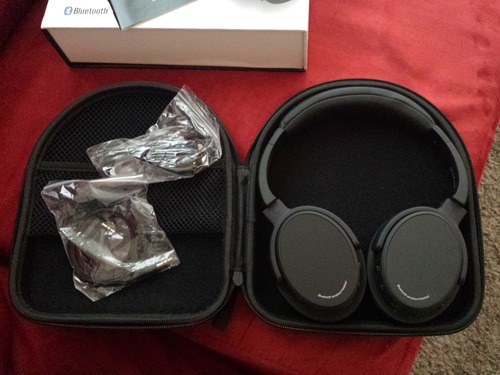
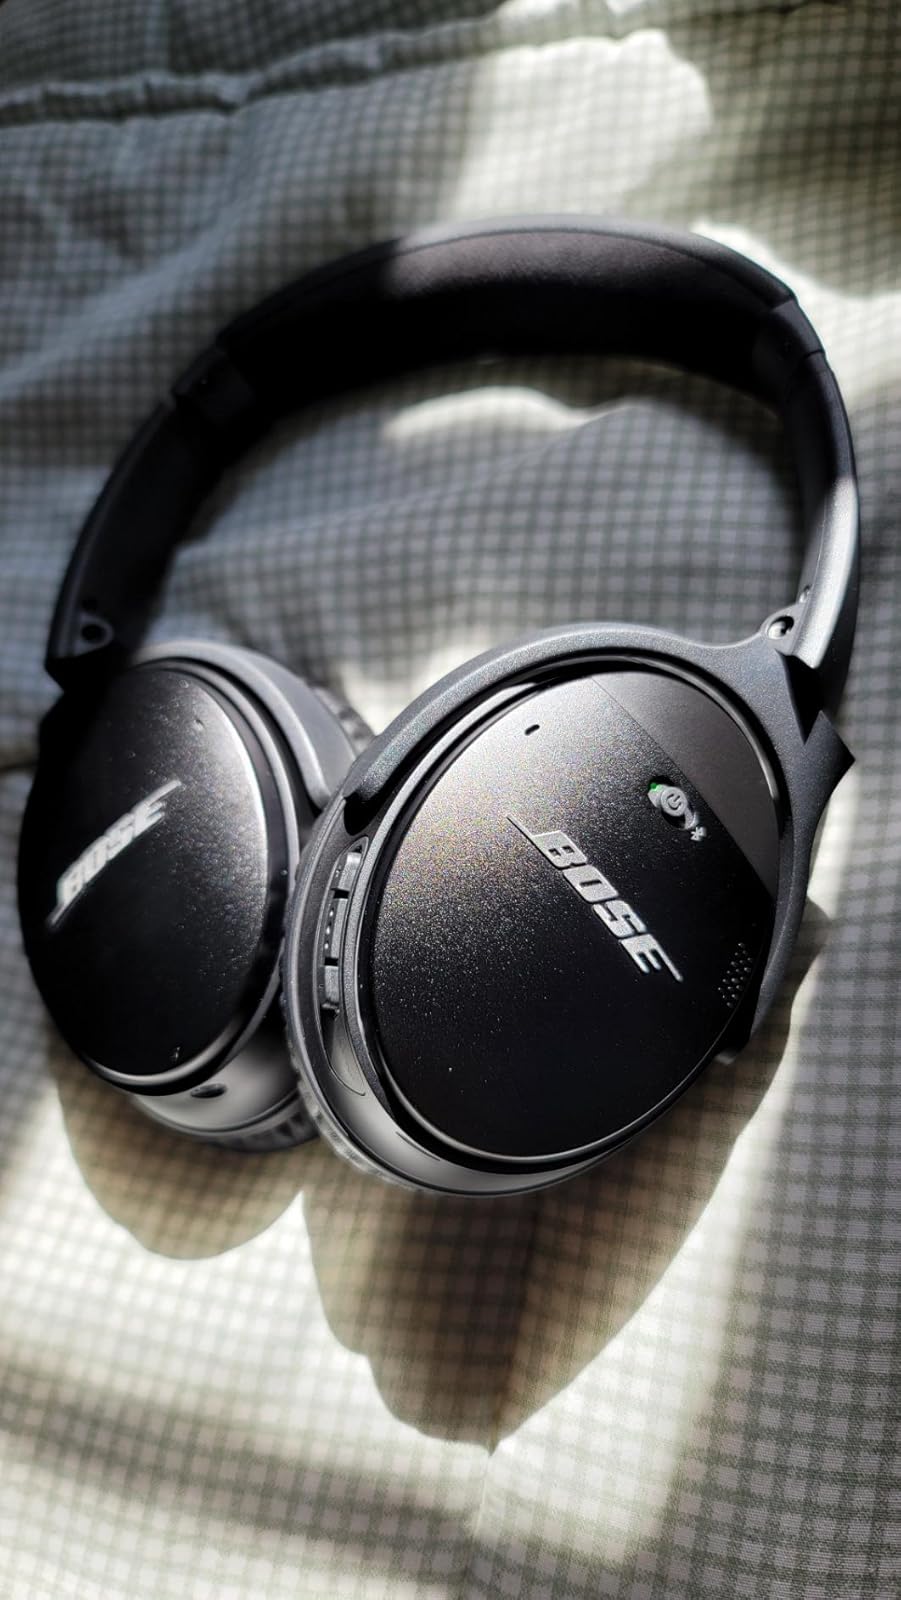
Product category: headphones
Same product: no